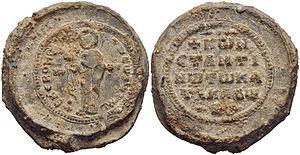
Constantin Euphorbénos Katakalôn est un noble byzantin et l'un des principaux généraux du règne d'Alexis Ier Comnène.